Palinurus charlestoni

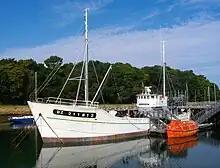
The "Notre-Dame de Rocamadour", part of the original French fishing fleet that discovered "P. charlestoni"

"Palinurus charlestoni" was first described by Jacques Forest and E. Postel in 1964. The first specimens to be examined scientifically had been collected in late 1963 by the French lobster boat "Charleston", operating out of Camaret-sur-Mer, and the specific epithet ' commemorates that boat. Further specimens were obtained from other Camaret lobster boats, the "Notre-Dame de Rocamadour" and the "Folgor", and the species was described in the '.